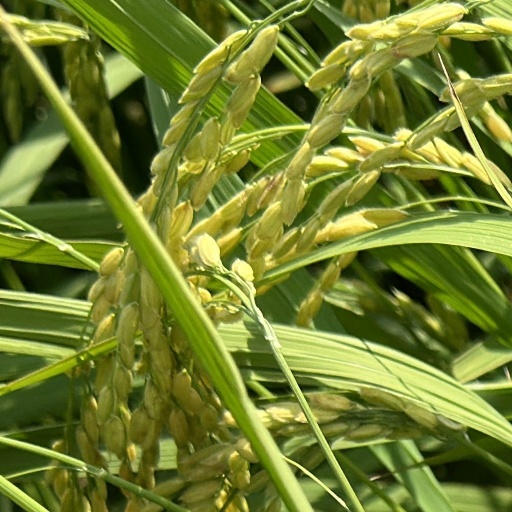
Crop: rice